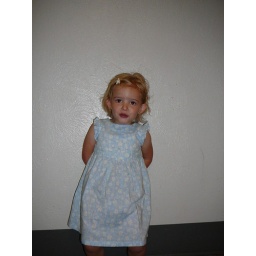
Posing in her blue dress